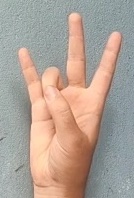
ASL sign: 7